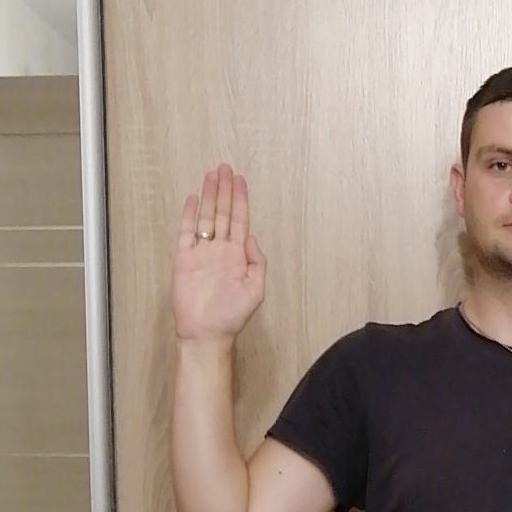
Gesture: stop